House of Munsö

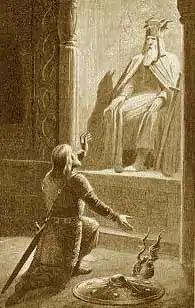
Eric the Victorious praying to Odin before the legendary Battle of Fýrisvellir, as envisioned by 20th-century artist Jenny Nyström

Due to a lack of preserved sources, little concrete information is known of Swedish kings during the Viking Age. Although long and elaborate king lists are provided by Icelandic sagas, sometimes contradictory mixtures of myths and poetry, and poems, these works (including texts such as "Ynglinga saga", "Hervarar saga", "Ynglingatal" and "Langfeðgatal") are not considered reliable sources by modern scholars. Critically, a majority of them were written in the 12th to 13th century, centuries after the kings they described are supposed to have lived; what is genuine history and what is myth and legend is impossible to determine and everything contained in them must as such be regarded as legendary, if not fictional. The 12th and 13th centuries was a time when royal power was being consolidated in Norway, Denmark and Sweden and as such, king lists may have been created out of a political and social needs (i.e. justifying the rule of a royal dynasty), rather than a desire to tell genuine history. Many of Sweden's legendary kings would have preceded the Viking Age, but historical evidence of early geopolitics in Scandinavia suggests that larger political structures, kingdoms such as medieval Sweden, Norway and Denmark, did not form until the late Viking Age. The centralization of power under one monarch is believed to have resulted from, or at the very least have been connected to, Viking expansion, with petty kings increasing their power through aggressive military ventures directed both to foreign lands (i.e. Viking raids) and against their neighbors.